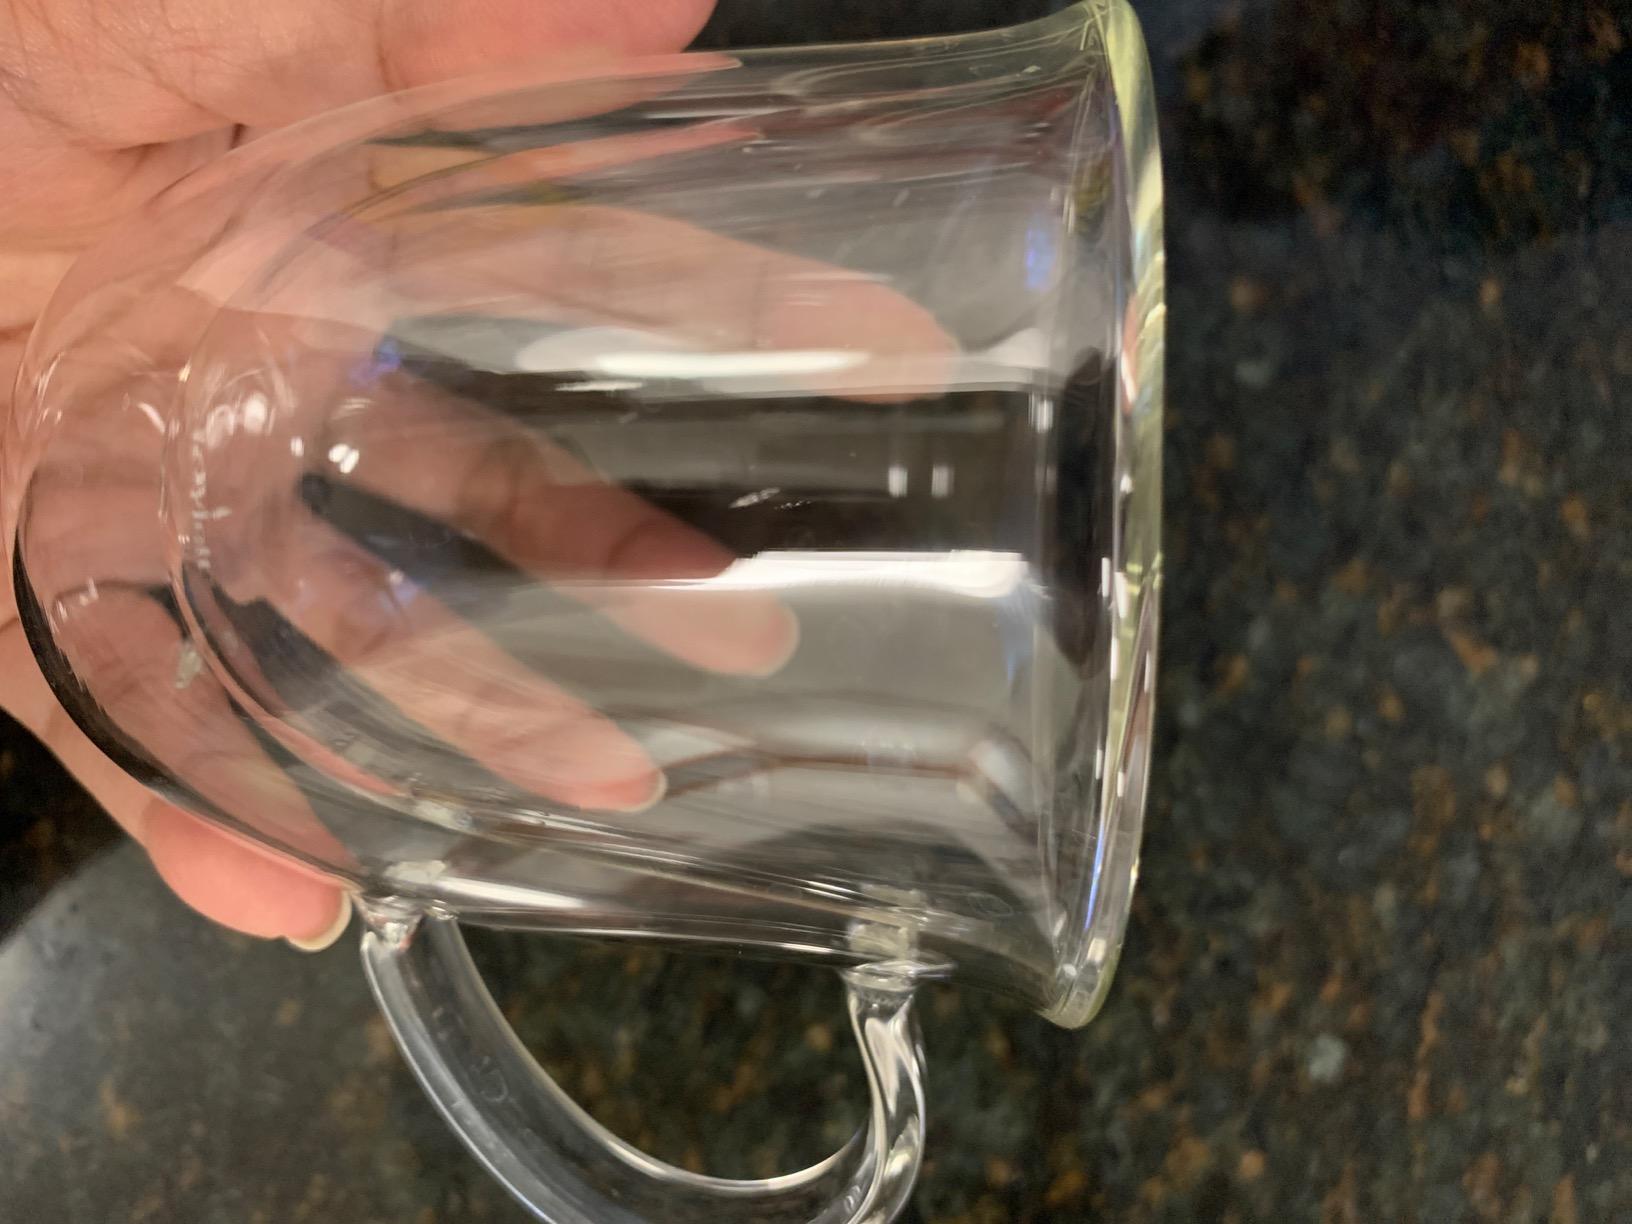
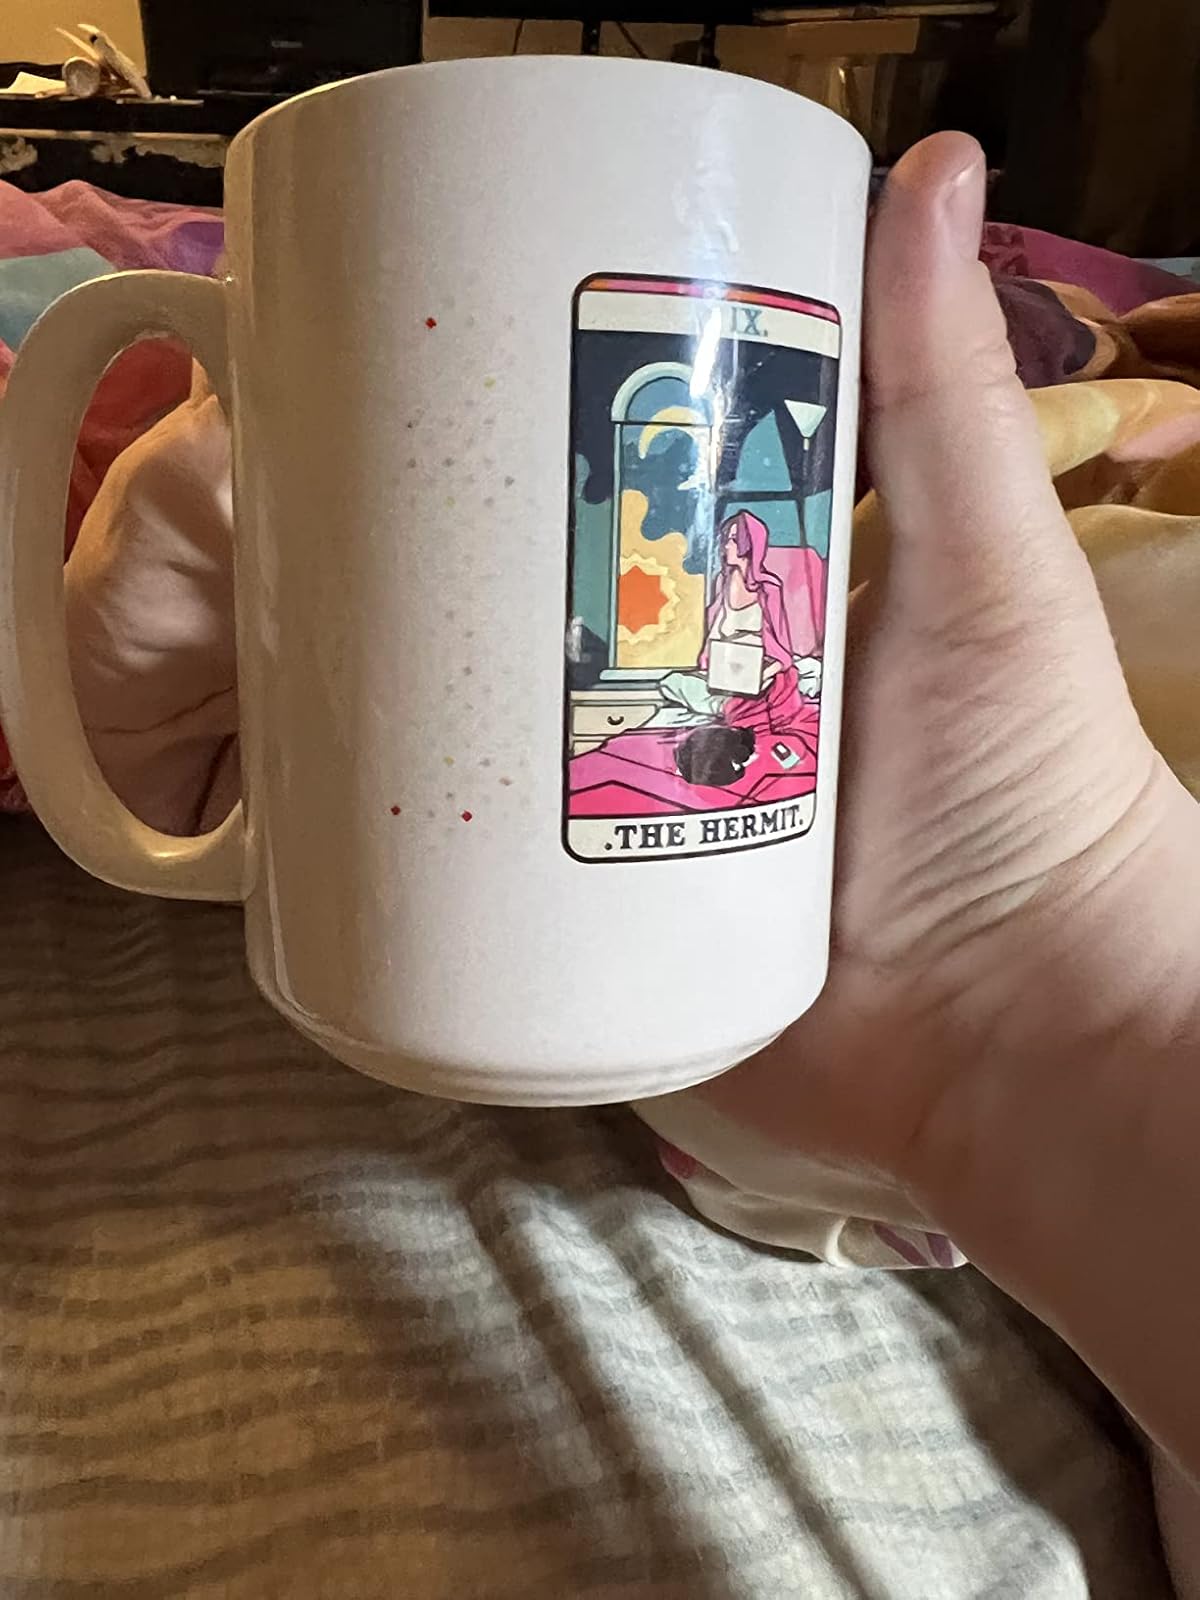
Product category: items_mug
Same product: no